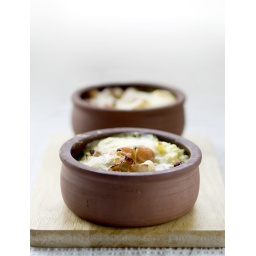
chicken in pots